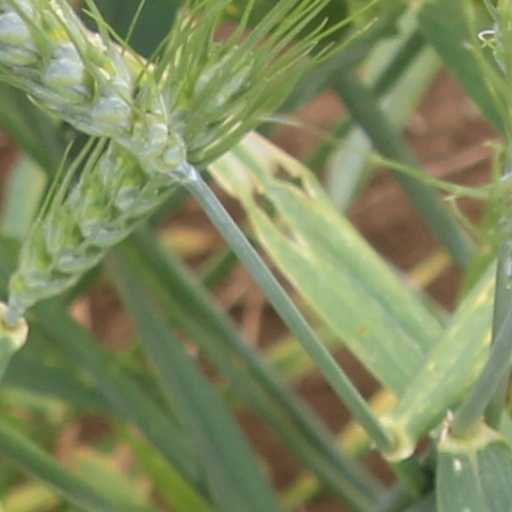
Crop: wheat